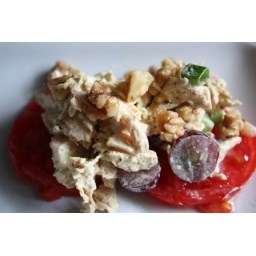
Chicken salad from leftover Pike Valley pastured chicken with walnuts and grapes over tomatoes. Summertime lunch!